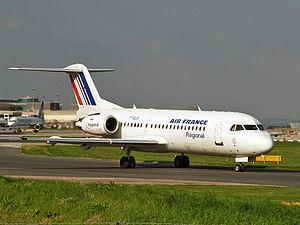
Régional était une compagnie aérienne, filiale du groupe Air France-KLM, née le 30 mars 2001 de la fusion de Flandre Air, Proteus Airlines et Regional Airlines.
Regional Airlines est une ancienne compagnie aérienne française radiée le 6 juin 2001.